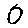
Label: 0